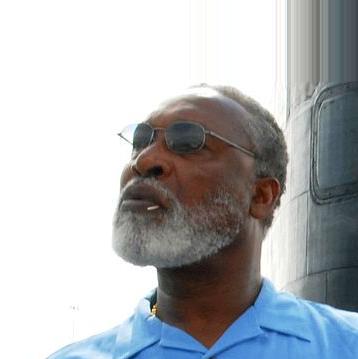
Age: 60